Porcelain money

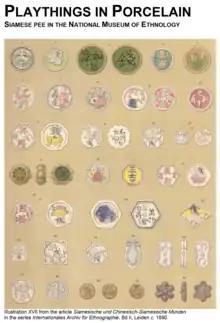
Thai porcelain tokens

Porcelain money refers to coins and tokens made of porcelain intended for economic exchange. Most famous are the German "Notgeld" struck between 1921 and 1923, and the gambling tokens used as petty coinage in Siam with Chinese characters.